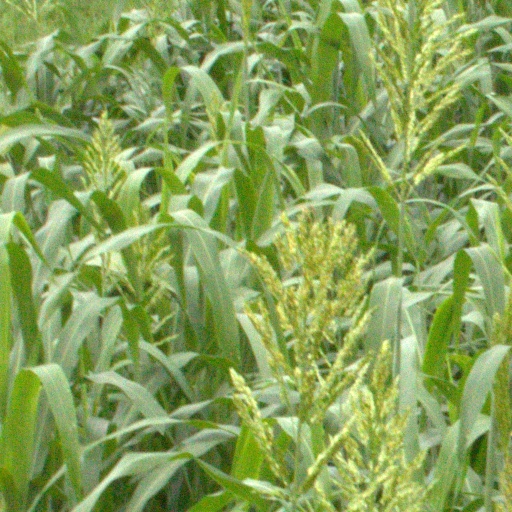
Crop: sorghum